Noasaurus

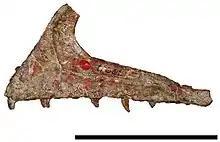
Left maxilla

During the latter half of the 20th century, a series of fossil-hunting expeditions were dispatched across to Argentina. In April 1975, an team of college students and paleontologists from the Fundacion Miguel Lillo of San Miguel de Tucuman explored fossiliferous outcrops at El Brete, from the town of El Brete Estancia, which is a fossiliferous (fossil-bearing) site that is from the middle section of the Lecho Formation. These layers derive from the Maastrichtian stage of the Late Cretaceous Period, dating to between 70 million and 68 million years old. Led by Argentine paleontologist Jose Bonaparte, the group unearthed a bonebed of disarticulated dinosaur fossils, numbering over 100 bones, from several different dinosaur taxa. These fossils were excavated from May to August 1975, though fieldwork at the site continued over the next two years. A disarticulated partial skeleton of a theropod dinosaur was discovered in 1975 or 76 by Jaime Eduardo Powell, a PhD student of Bonaparte's, among a skeleton of the titanosaur "Saltasaurus". These fossils were transported to the Instituto "Miguel Lillo" in Tucuman, Argentina where they was prepared and cataloged. The skeleton, cataloged under PVL 4061, contains the maxilla, the quadrate bone, two cervical (neck) vertebrae, two cervical ribs, the centrum of a back vertebra, two hand claws, a finger phalanx and the second right metatarsal bone. One of the hand claws was initially identified as a second toe claw. In 2004, it was recognised as a hand claw, at which occasion the second hand claw was referred. The tetrapod fossils of El Brete were first recorded by Boneparte "et al". in 1977, including the theropod recovered which was described as belonging to a coelurosaur theropod.